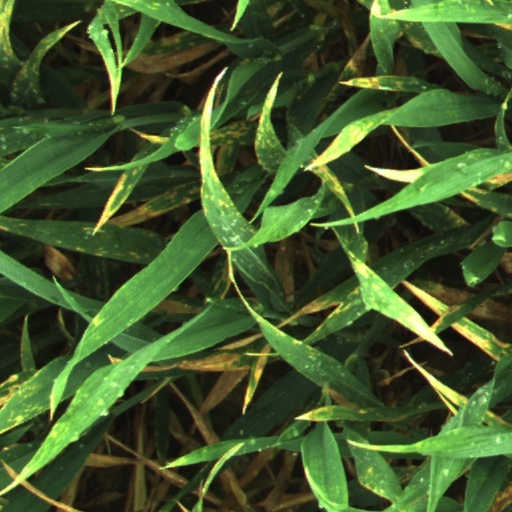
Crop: wheat